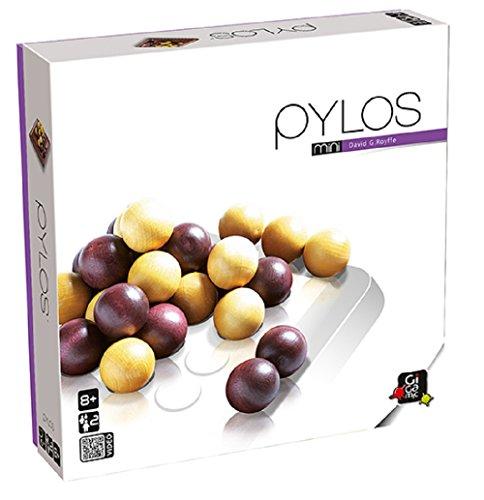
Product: Gigamic - Pylos Mini - Travel size easy to carry, Modern classic abstract strategy game, 2 players, in wood
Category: Toys & Games | Games & Accessories | Card Games
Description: Award-winning abstract strategy game.
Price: $24.99
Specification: ProductDimensions:7.1x1.7x7.1inches|ItemWeight:4.41pounds|ShippingWeight:1.19pounds(Viewshippingratesandpolicies)|DomesticShipping:Currently,itemcanbeshippedonlywithintheU.S.andtoAPO/FPOaddresses.ForAPO/FPOshipments,pleasecheckwiththemanufacturerregardingwarrantyandsupportissues.|InternationalShipping:ThisitemcanbeshippedtoselectcountriesoutsideoftheU.S.LearnMore|ASIN:B00005K426|Itemmodelnumber:GDPY|Manufacturerrecommendedage:8yearsandup